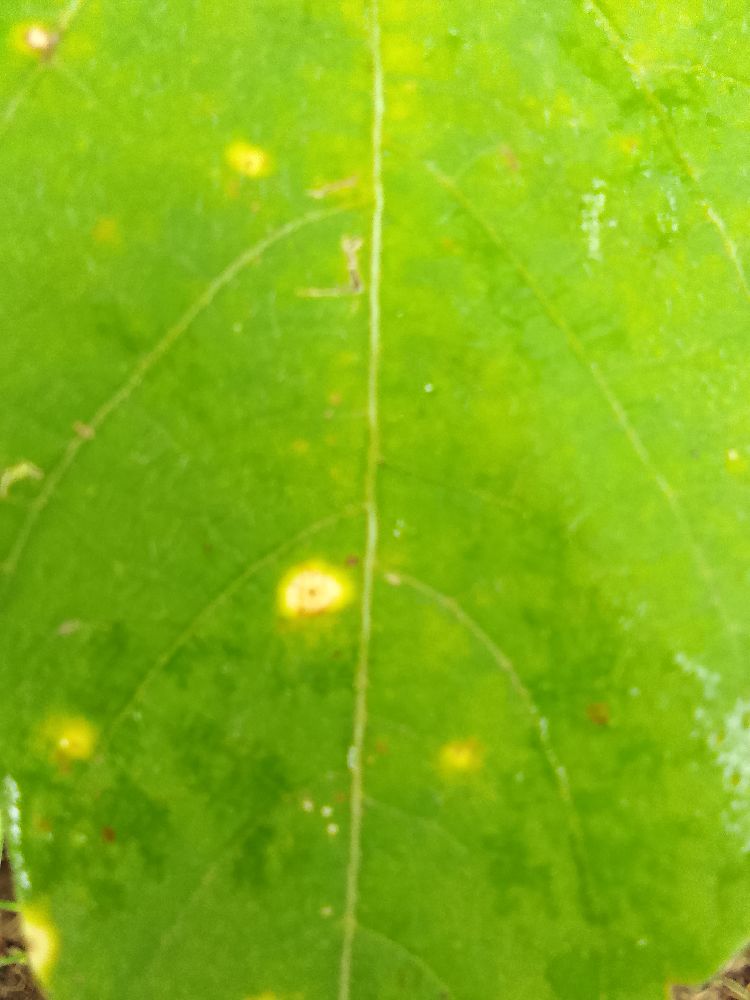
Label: rust